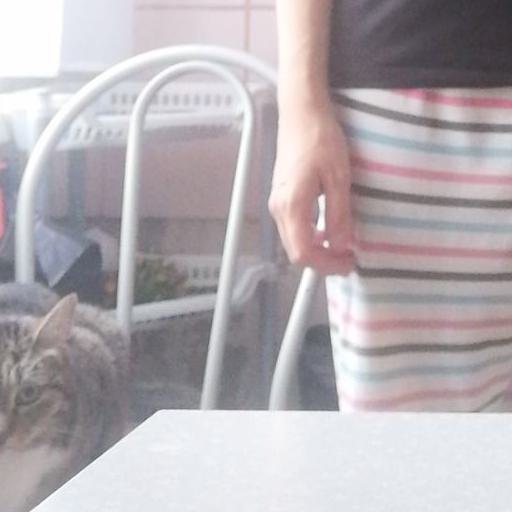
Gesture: no_gesture